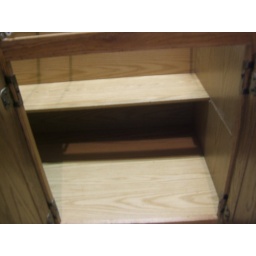
One Shelf below drawer runs the entire length of cabinet